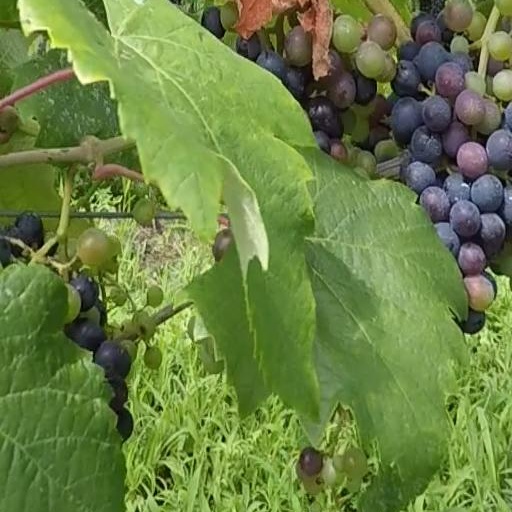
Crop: grape